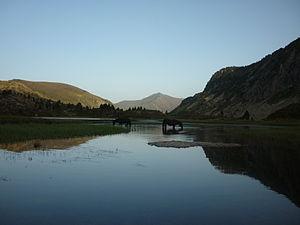
étangs de Bassiès (Auzat) en Ariège Pyrénées et chevaux de Mérens
Les étangs de Bassiès sont un ensemble d'étangs des Pyrénées, dans le département de l'Ariège, situés dans la vaste commune d'Auzat, dans la vallée de Vicdessos entre 1 594 m et 1 663 m d'altitude.
Le cheval de Mérens, Mérens ou mérengais, encore parfois nommé poney ariégeois, est une race française de petits chevaux de selle et de trait léger rustiques à la robe noire. Il est originaire de la vallée de l'Ariège, dans les Pyrénées centrales, dans le sud de la France et le nord de l'Espagne, près d'Andorre.